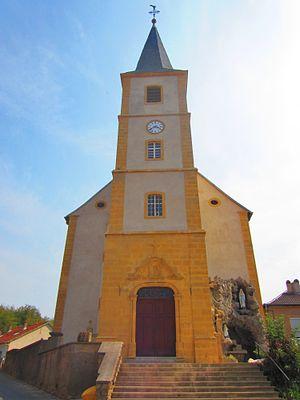
Eglise Koenigsmacker
Kœnigsmacker est une commune française située dans le département de la Moselle en région Grand Est.